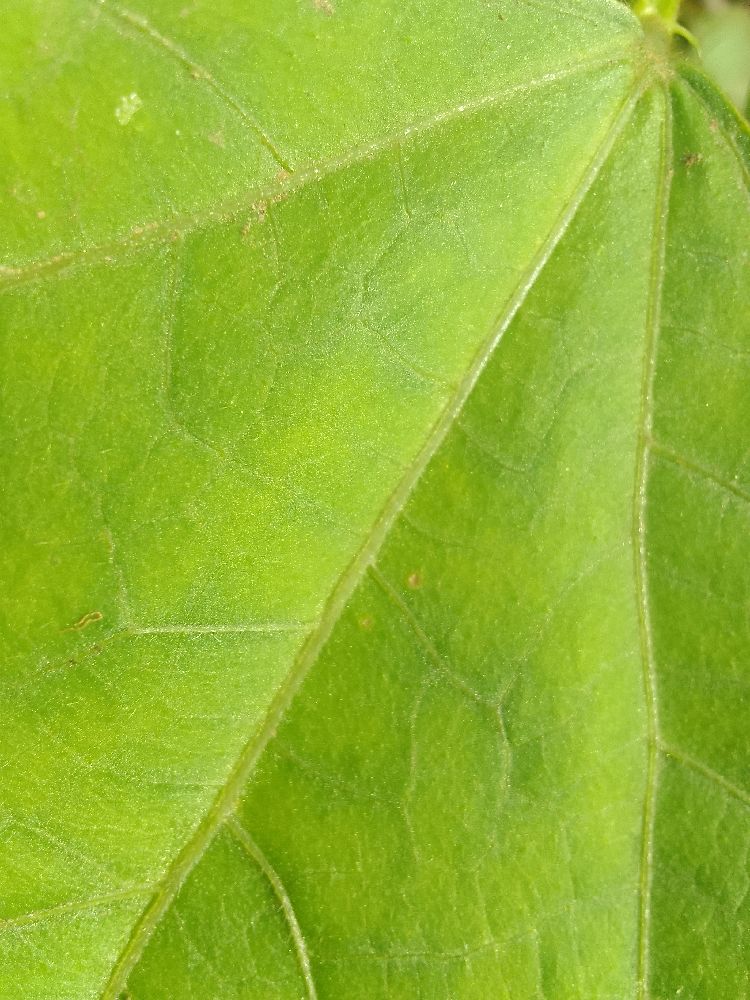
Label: healthy